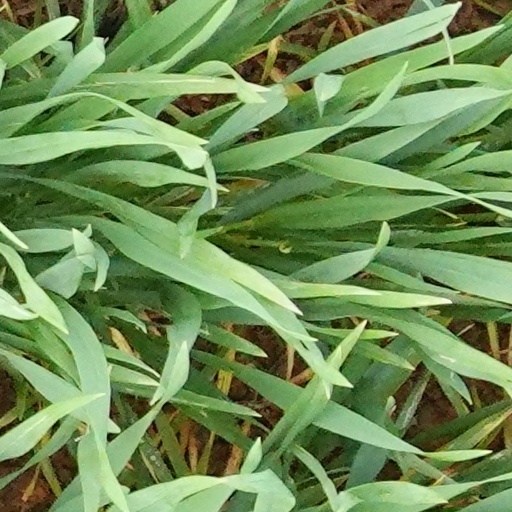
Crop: wheat